List of airports in Cameroon

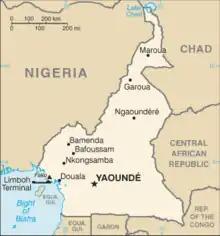
Map of Cameroon

This is a list of airports in Cameroon, sorted by location.